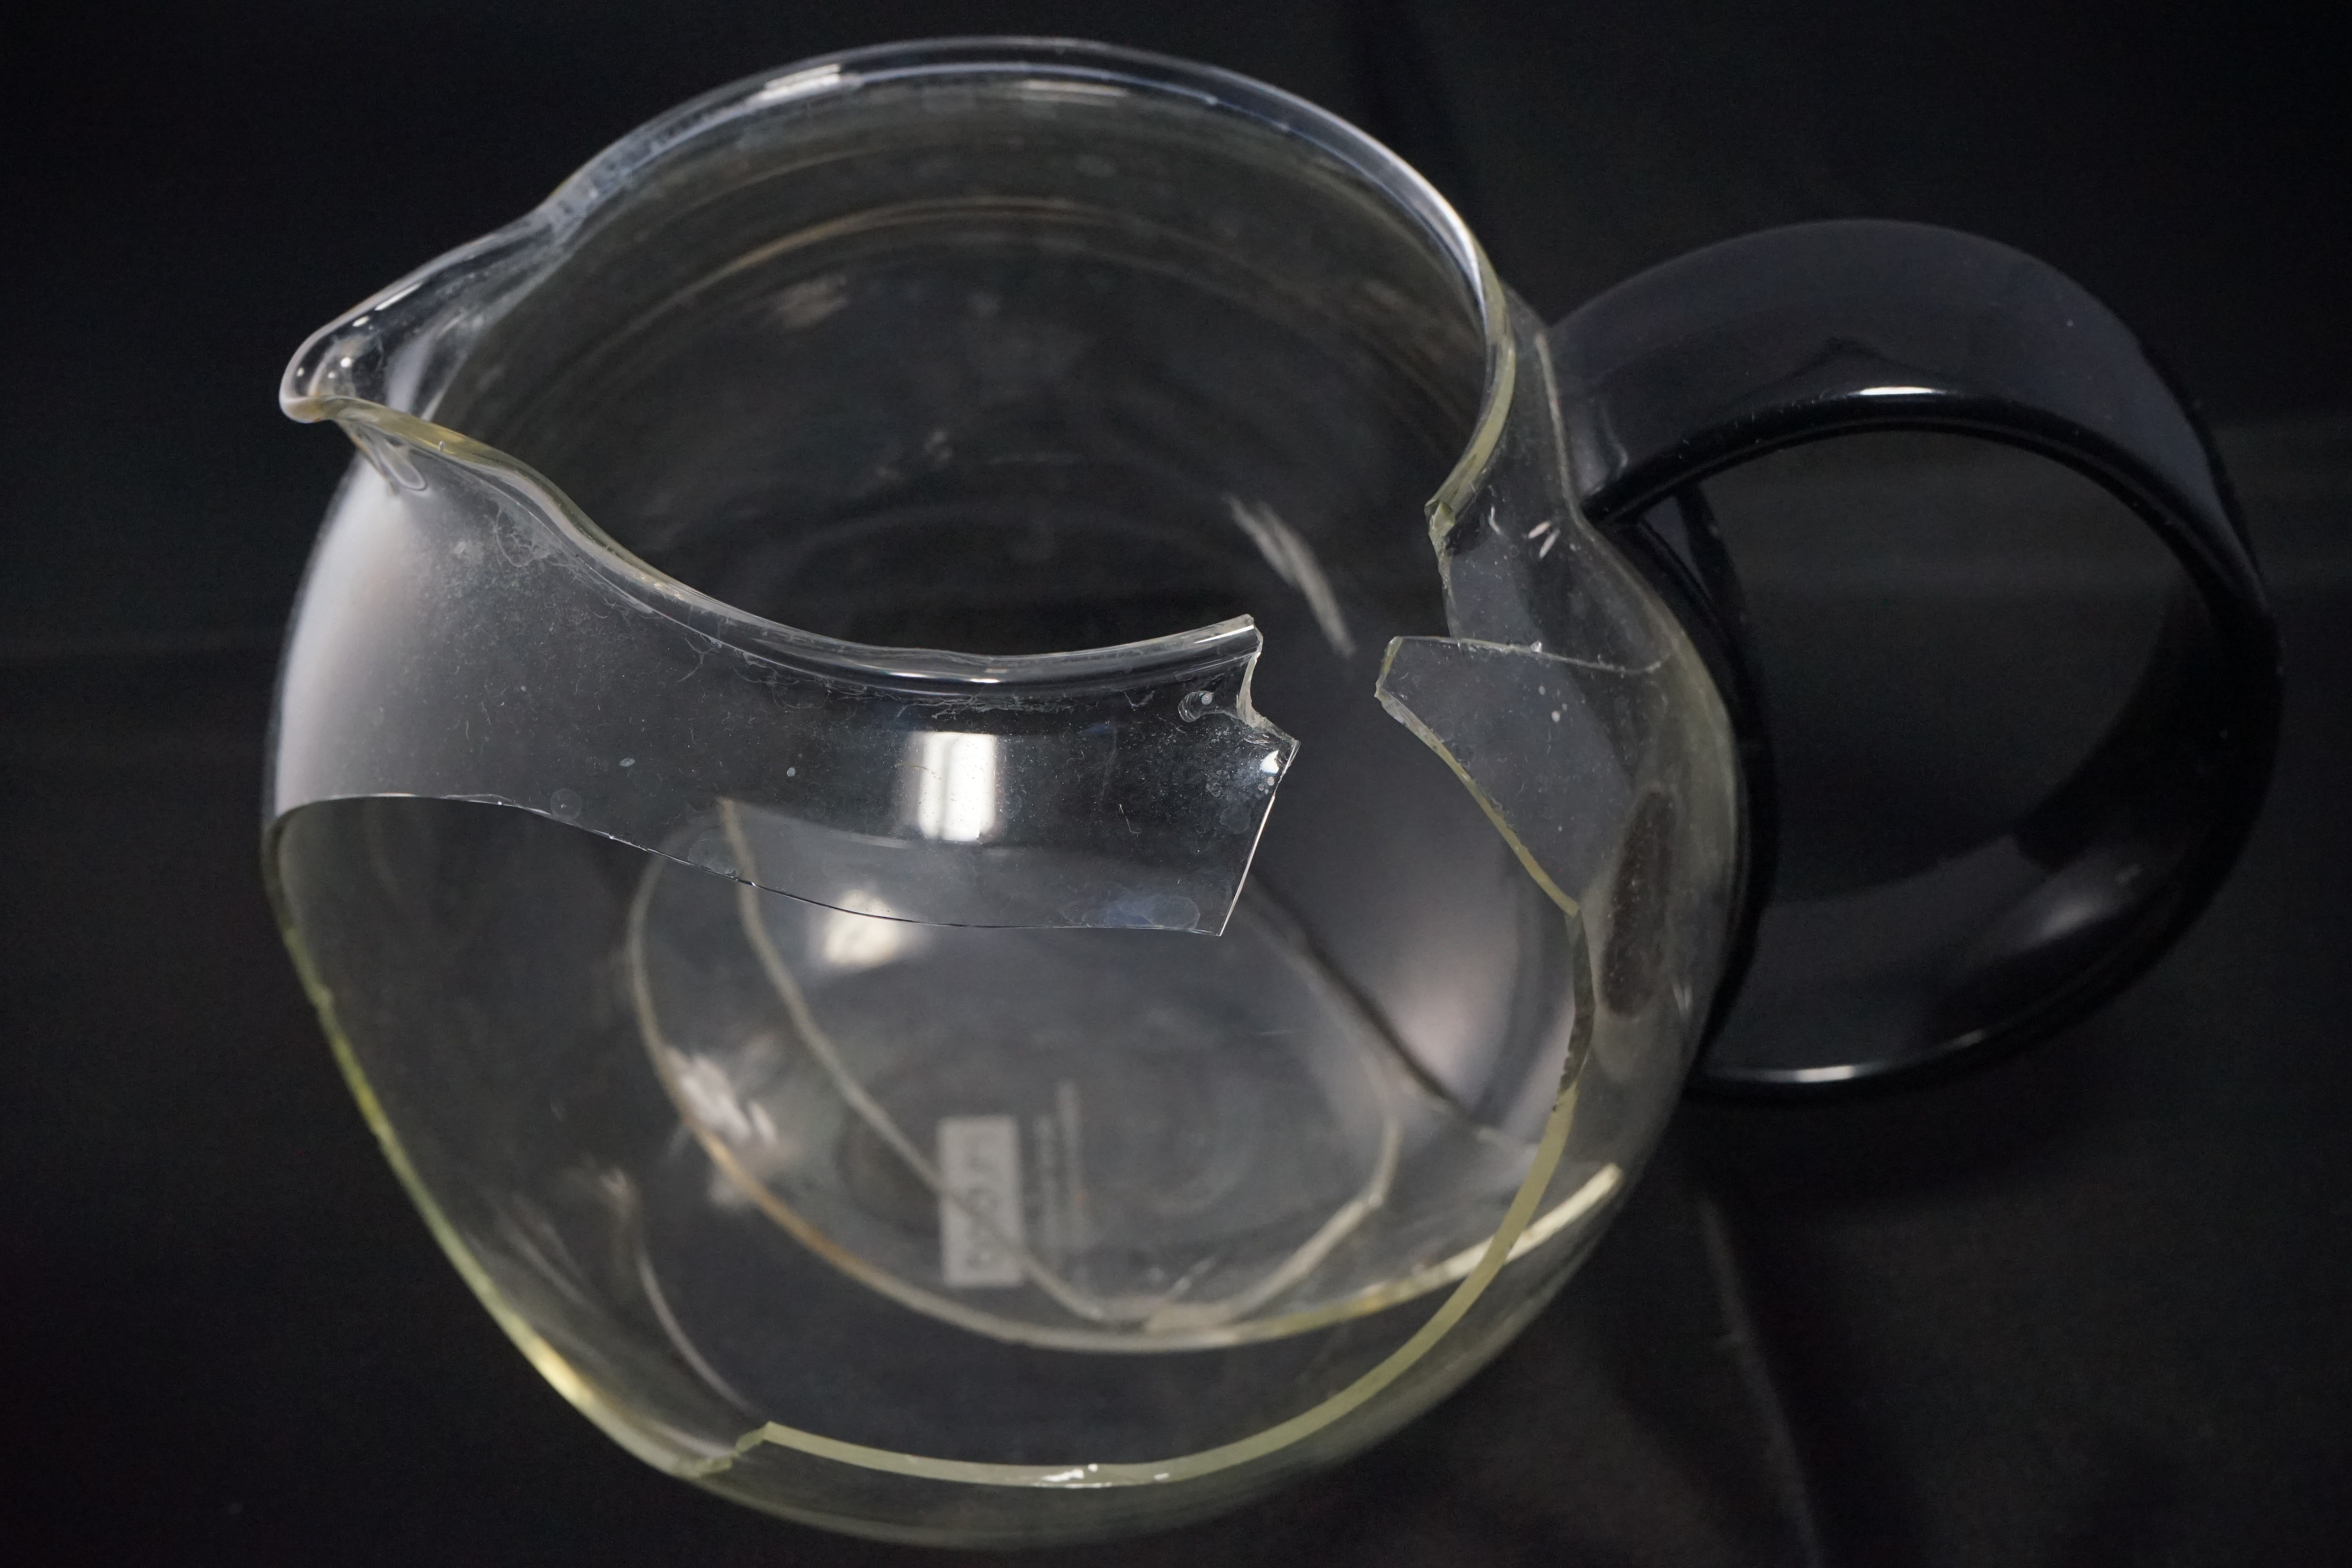
glass, teapot, pot, cup, saucer, broken, drink, coffee cup, tableware, fragmented, fragile, glass breakage, splitter, jumped, drinkware